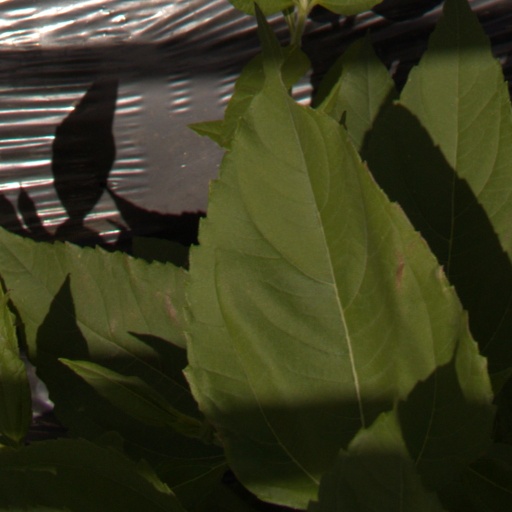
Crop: Jerusalem artichoke